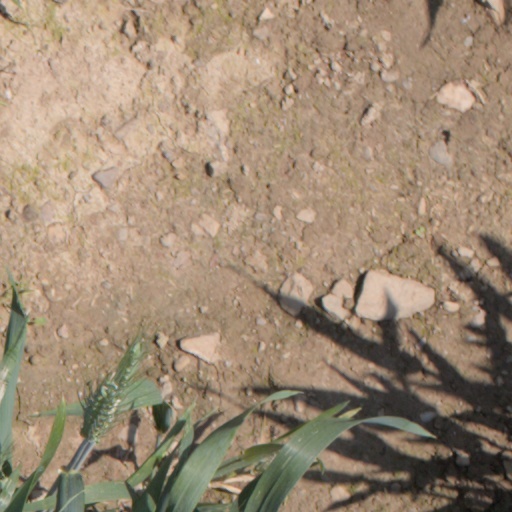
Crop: wheat